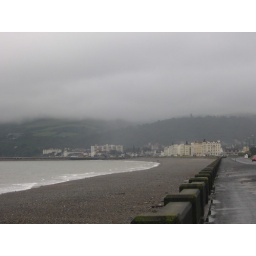
Ramsey from Mooragh Prom, with the mountain covered in low cloud